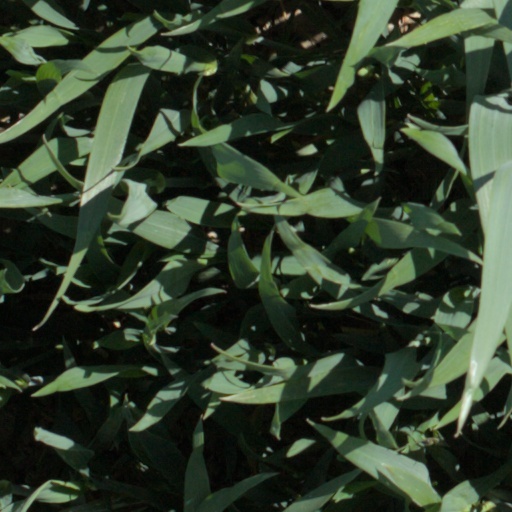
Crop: wheat